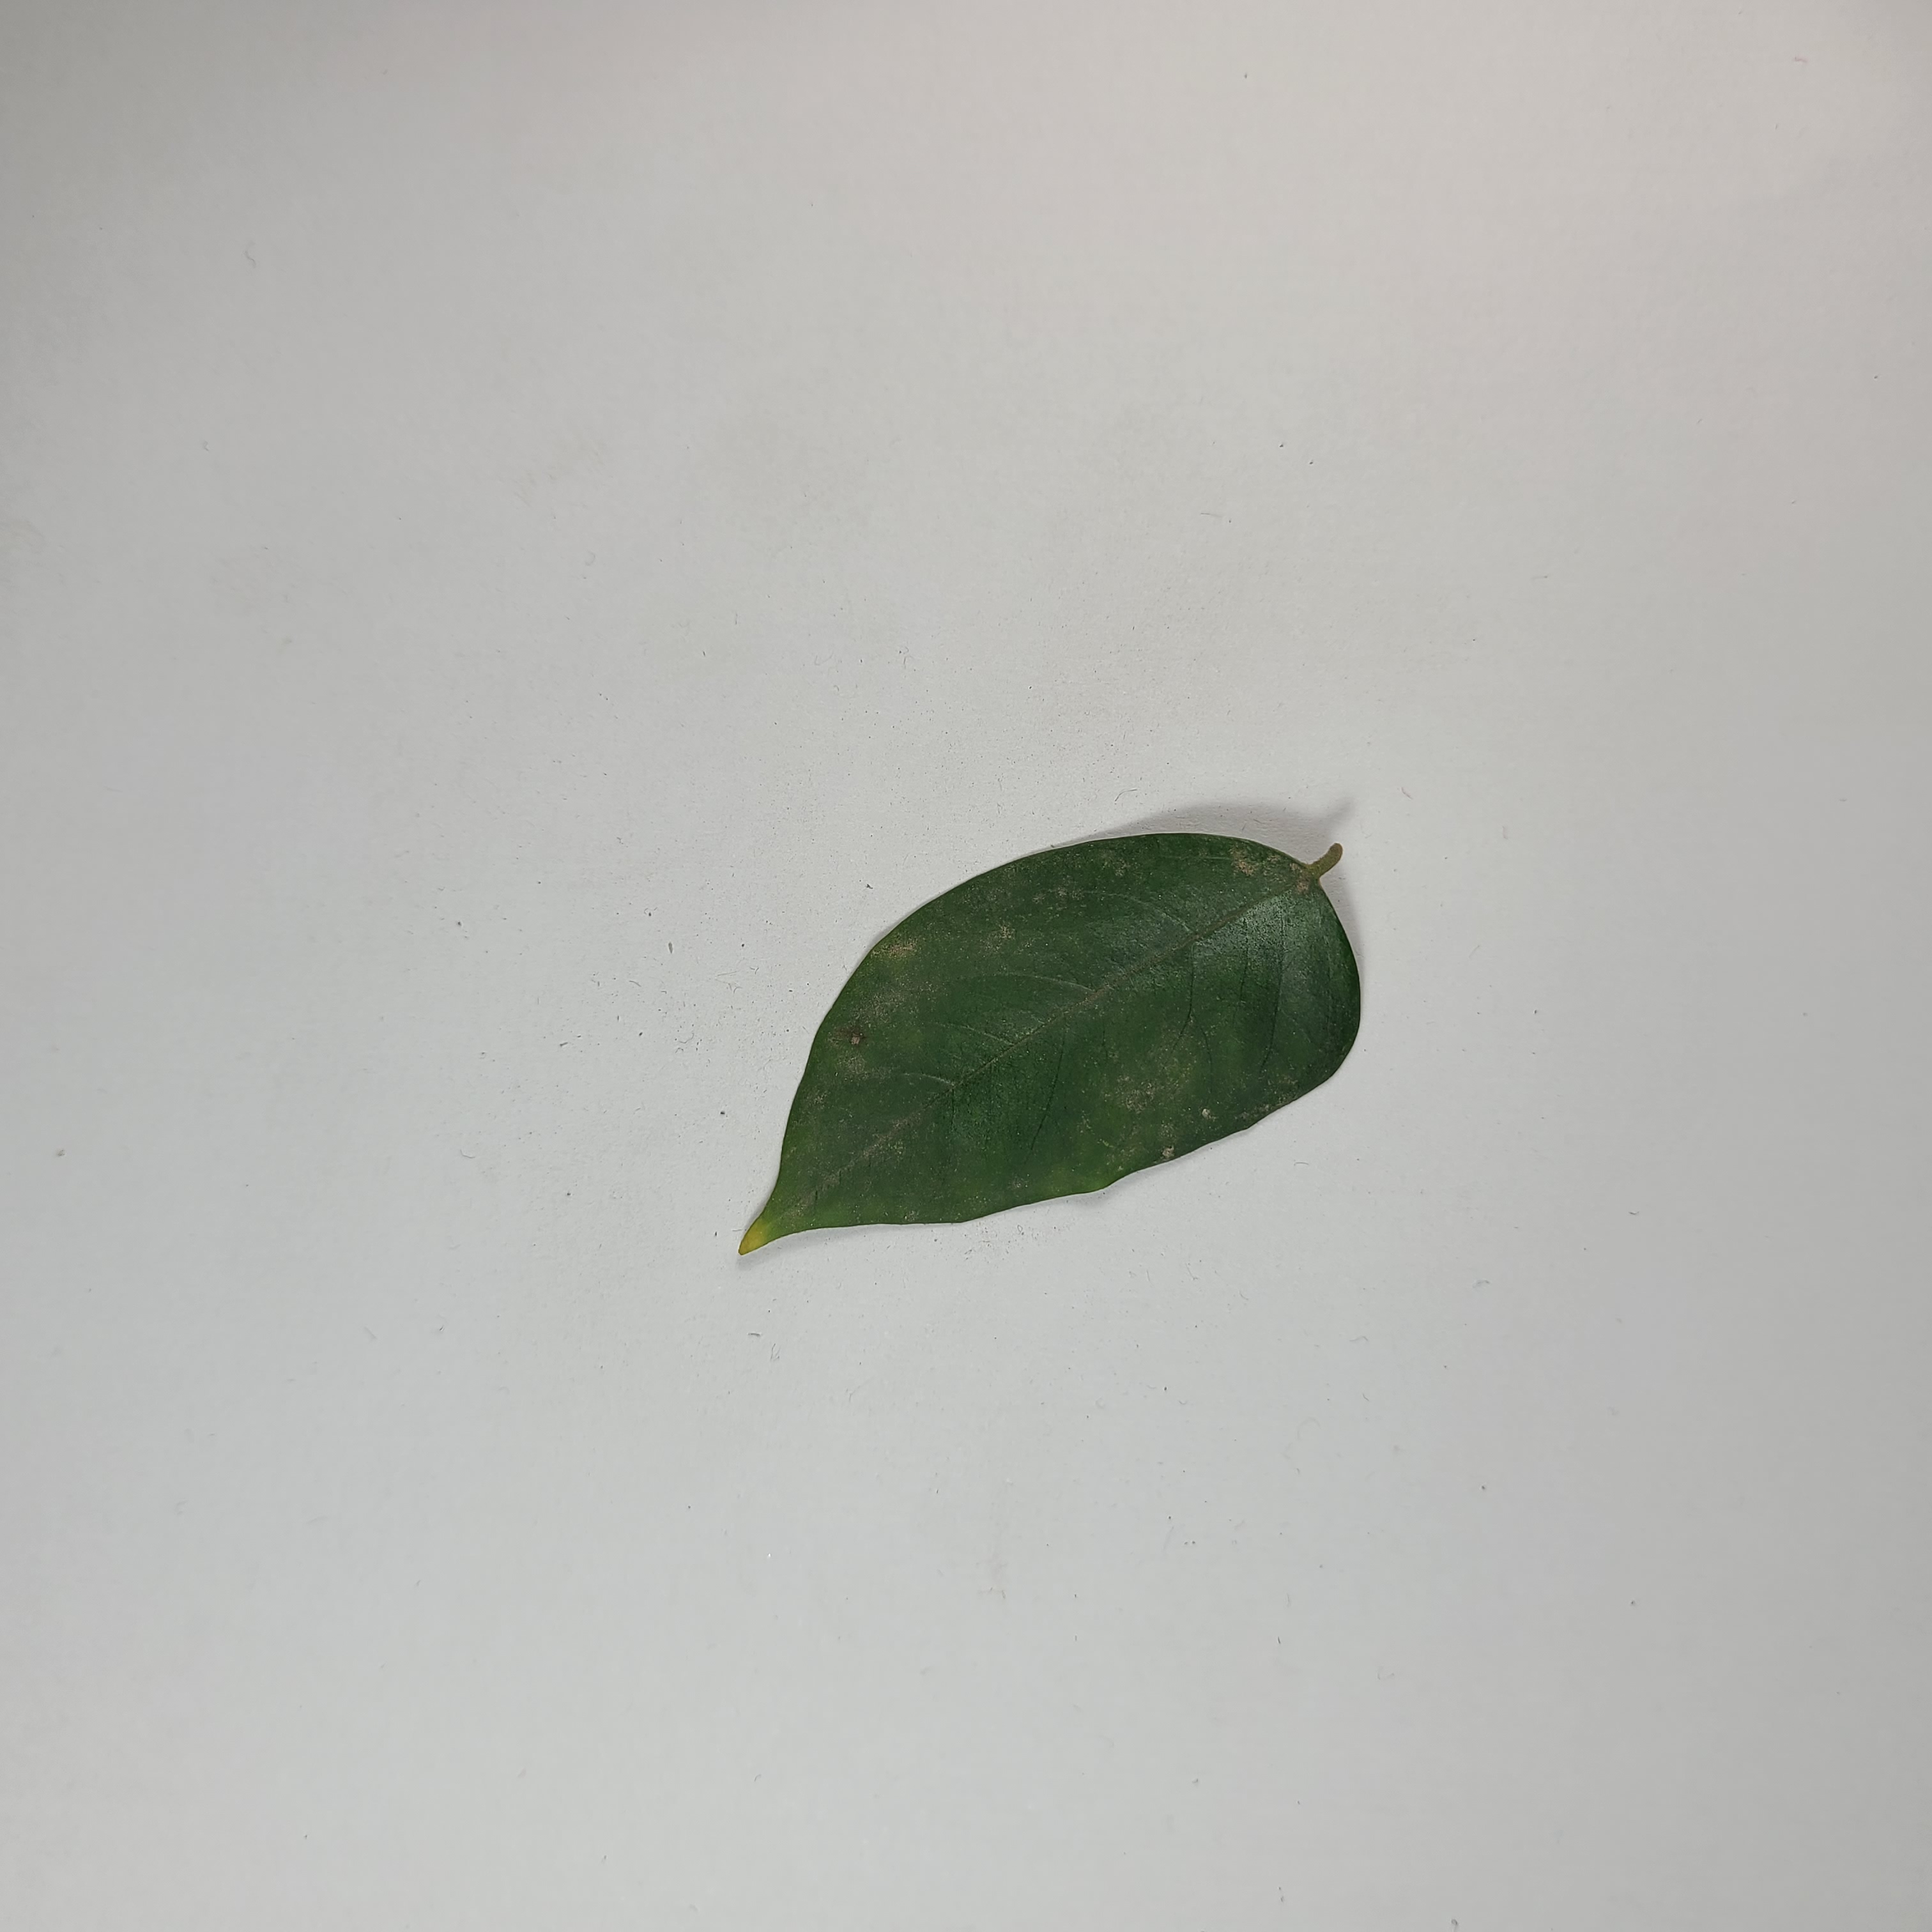
Label: Healthy Leaves